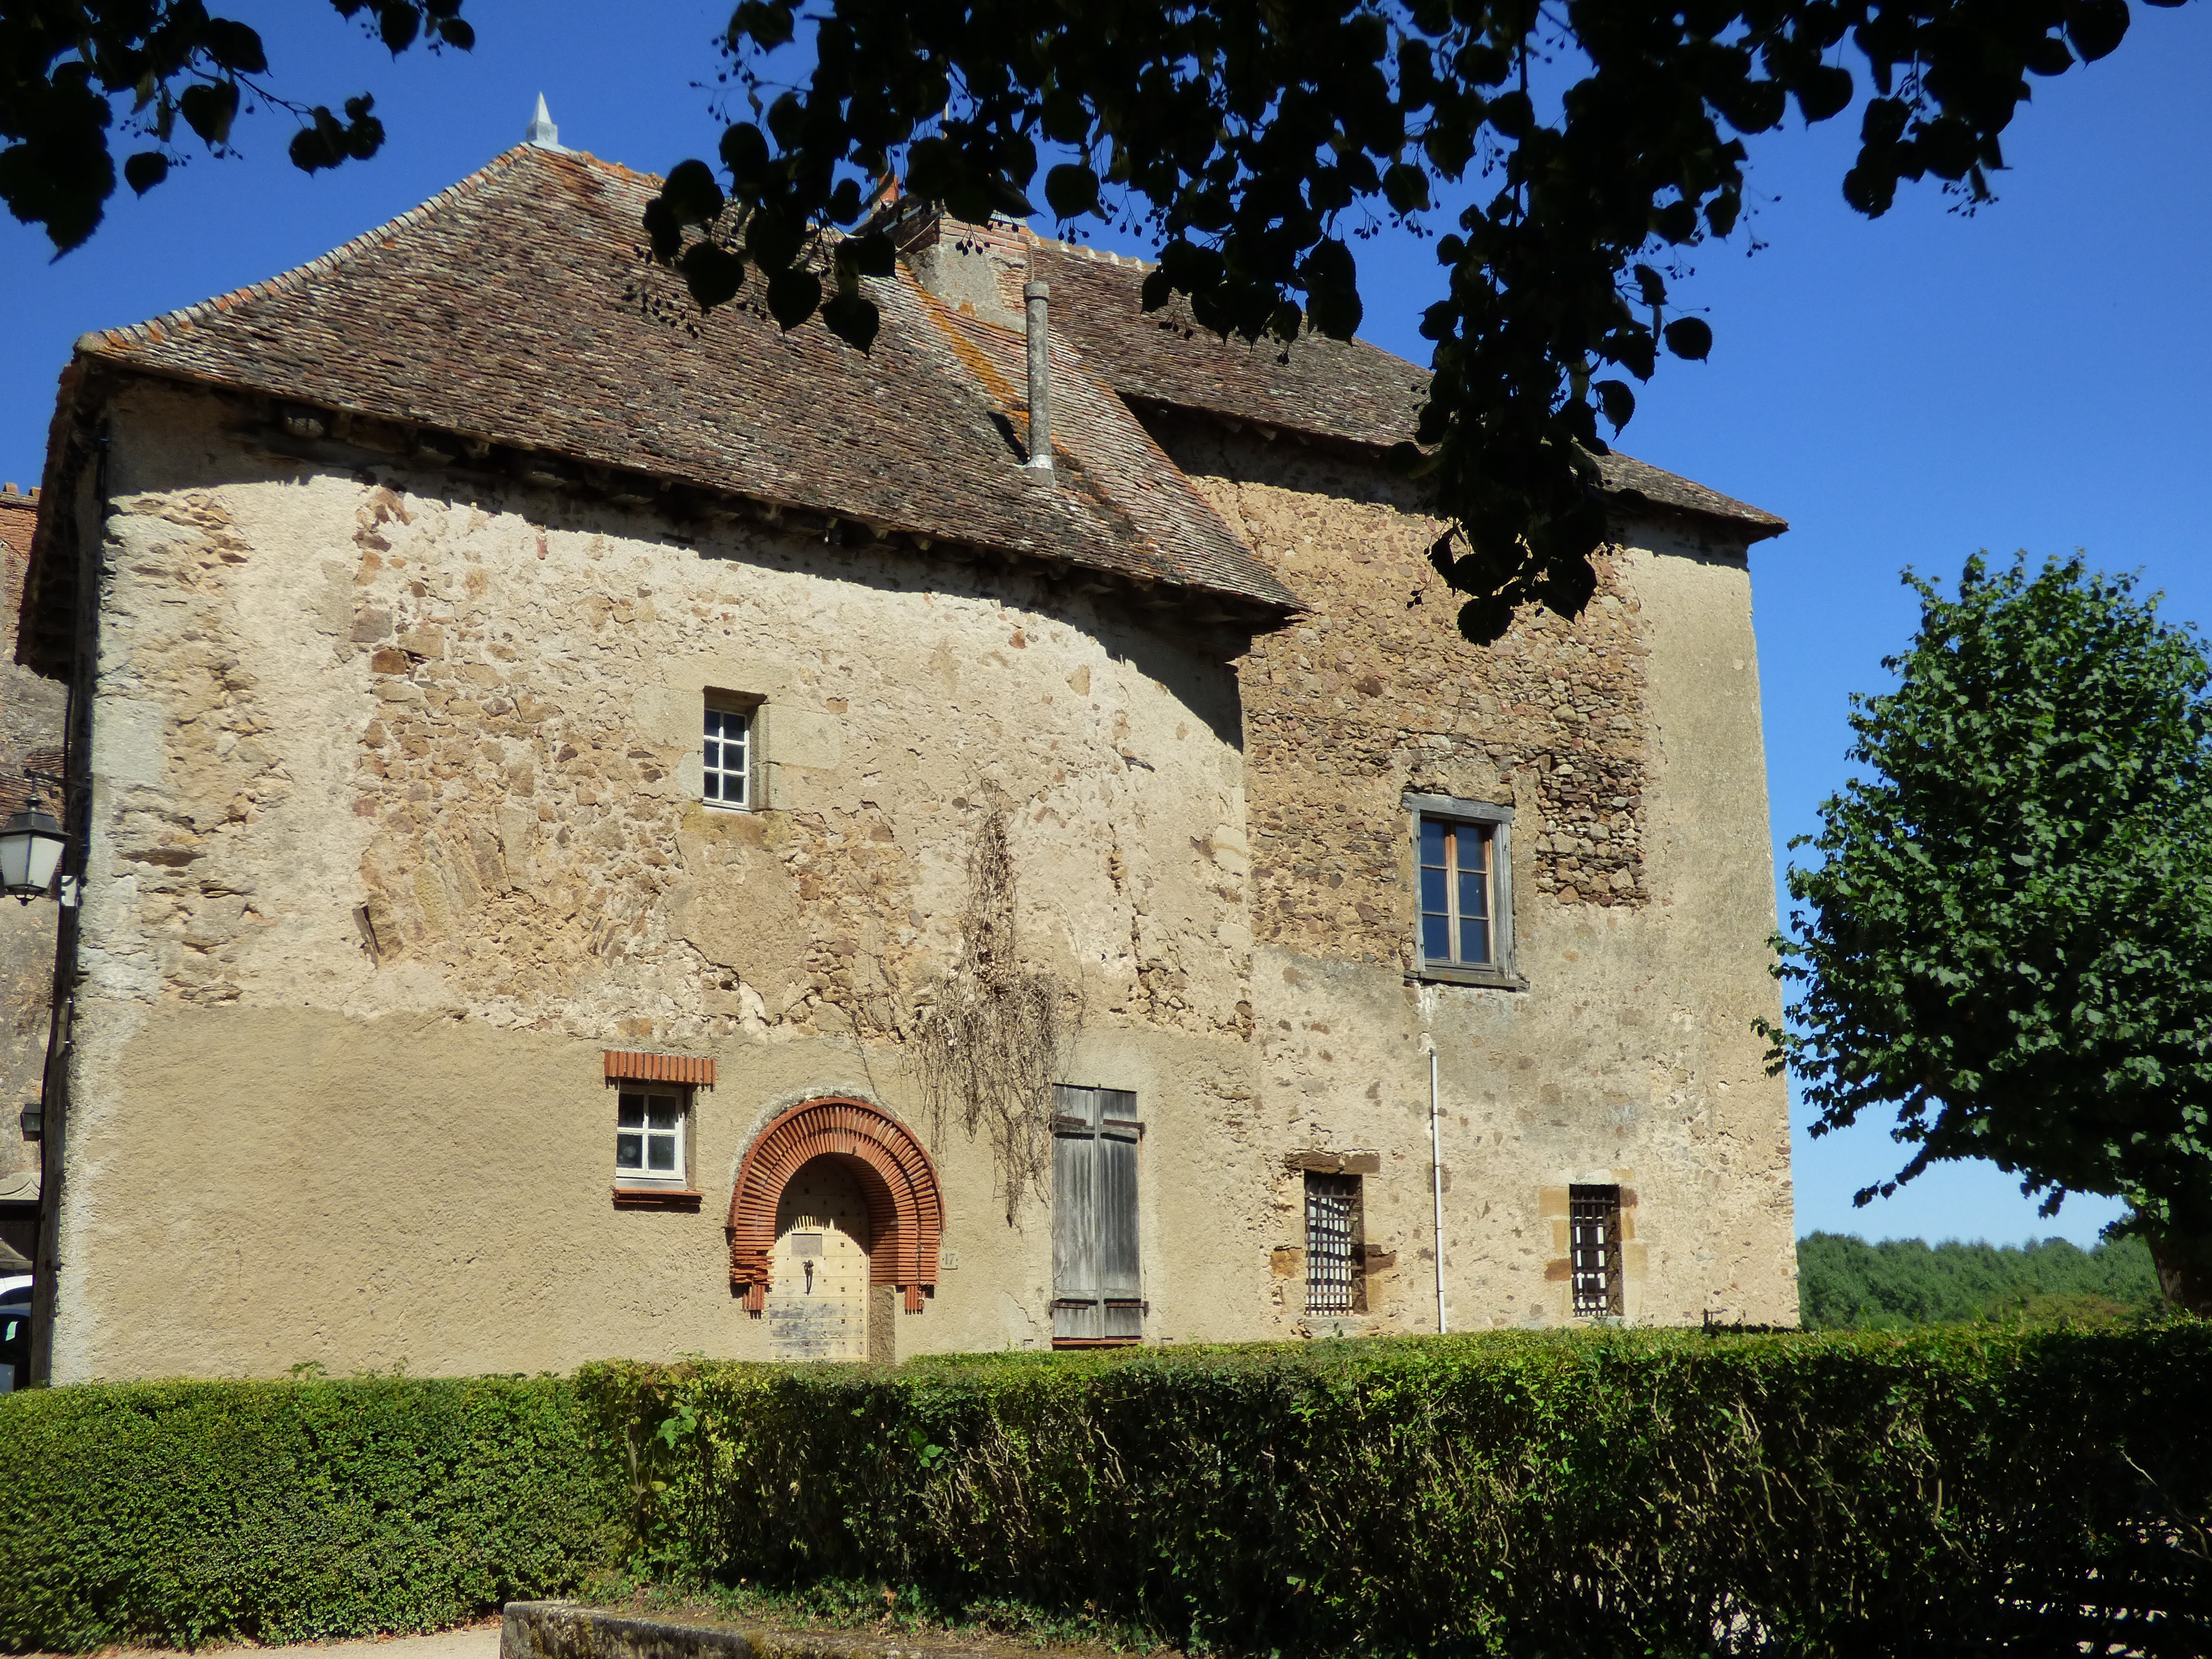
architecture, villa, house, building, chateau, old, travel, village, france, cottage, castle, facade, property, chapel, french, farmhouse, monastery, european, estate, manor house, rural area, spanish missions in california